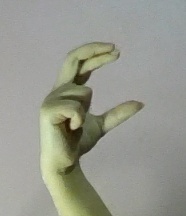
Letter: thal